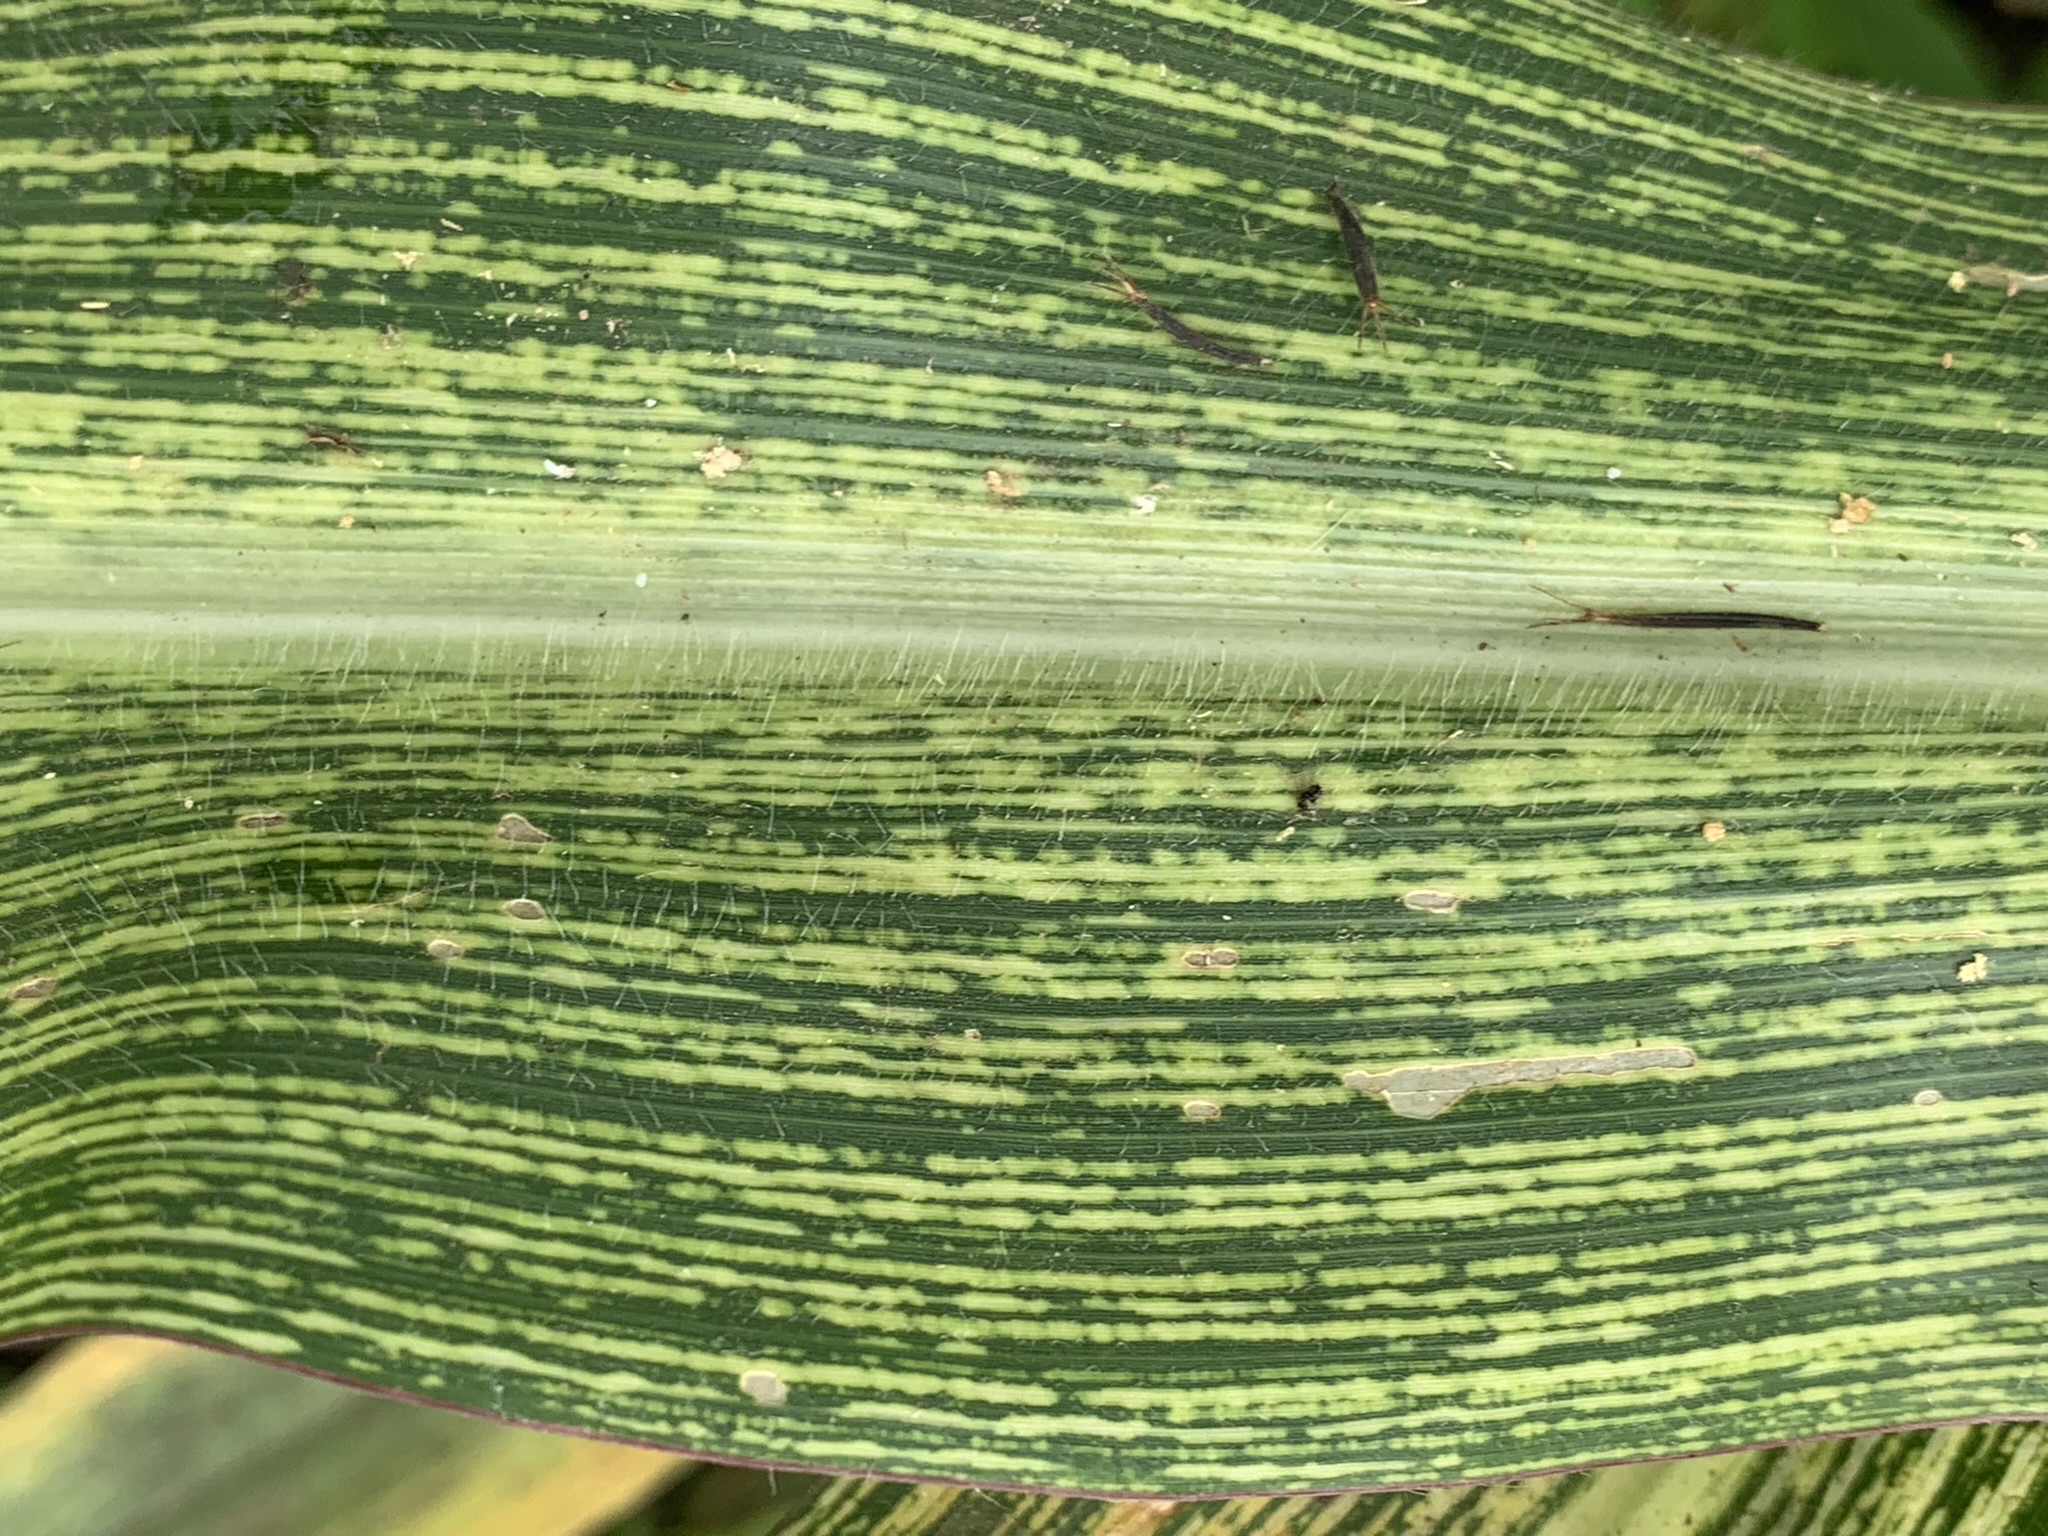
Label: MSV